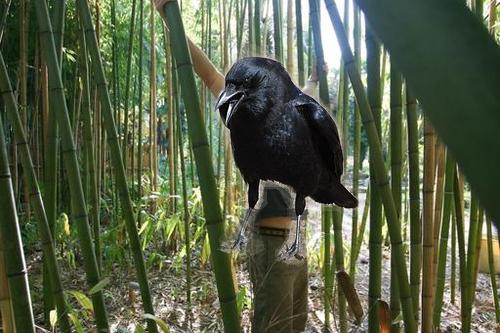
Bird species: American_Crow
Bird type: landbird
Background: land